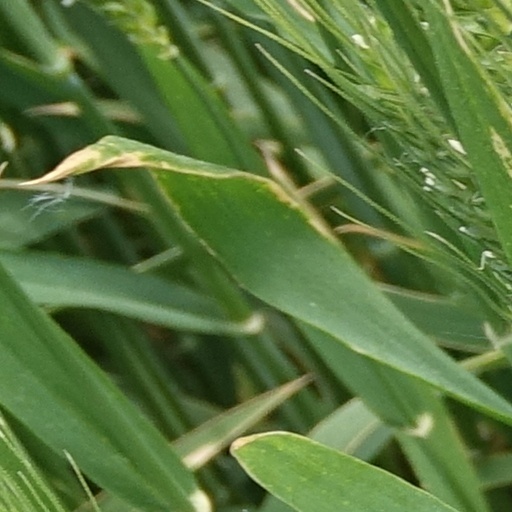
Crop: wheat